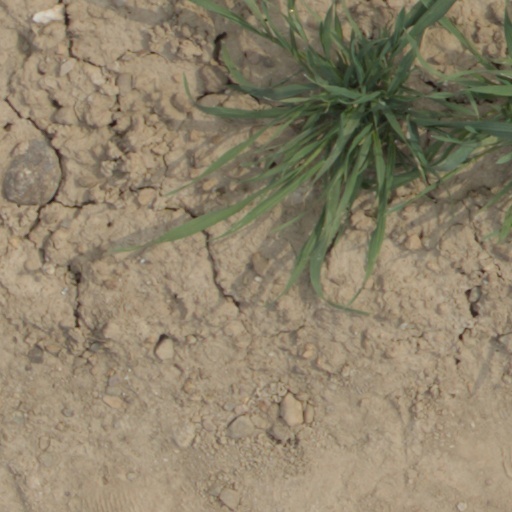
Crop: wheat